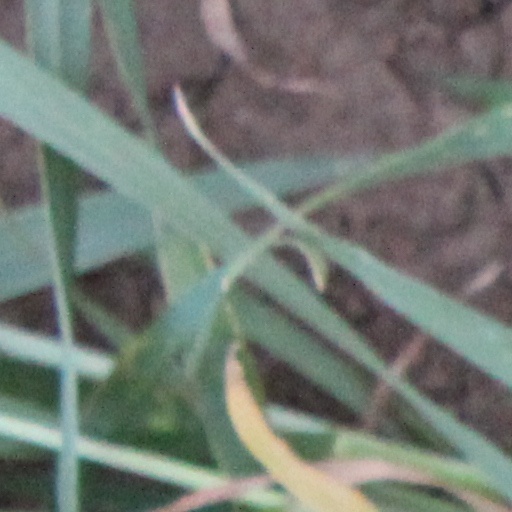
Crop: wheat